Jorge Sarmiento

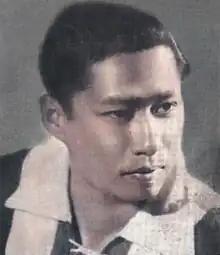
Jorge Koochoi in 1928

Jorge Sarmiento Koochoi (2 November 1900 - 20 February 1957) was a Peruvian football forward who played for Peru in the 1930 FIFA World Cup. He also played for Alianza Lima.